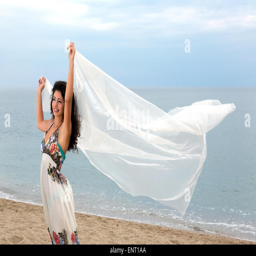
attractive young woman on the beach waving with a white scarf